Maersk Honam

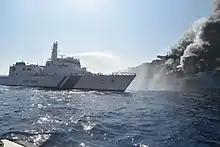
ICGS "Shoor" spraying water on the fire

The fire continued to burn, albeit controlled, into April, by which time the ship had been taken under tow to the Port of Jebel Ali for the unloading of intact cargo.